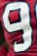
Number: 9